Bet Low

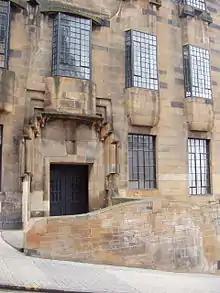
Glasgow School of Art, where Low studied.

Born in Gourock, Bet Low grew up by the Clyde Estuary in poor circumstances, influenced by the stark contrast between Glasgow's industrial areas and the surrounding Scottish countryside.